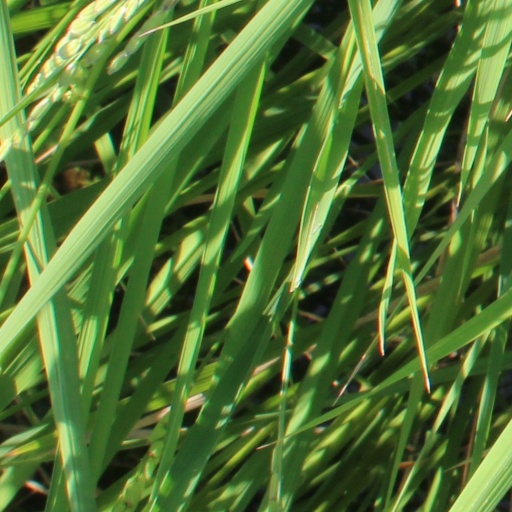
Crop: rice